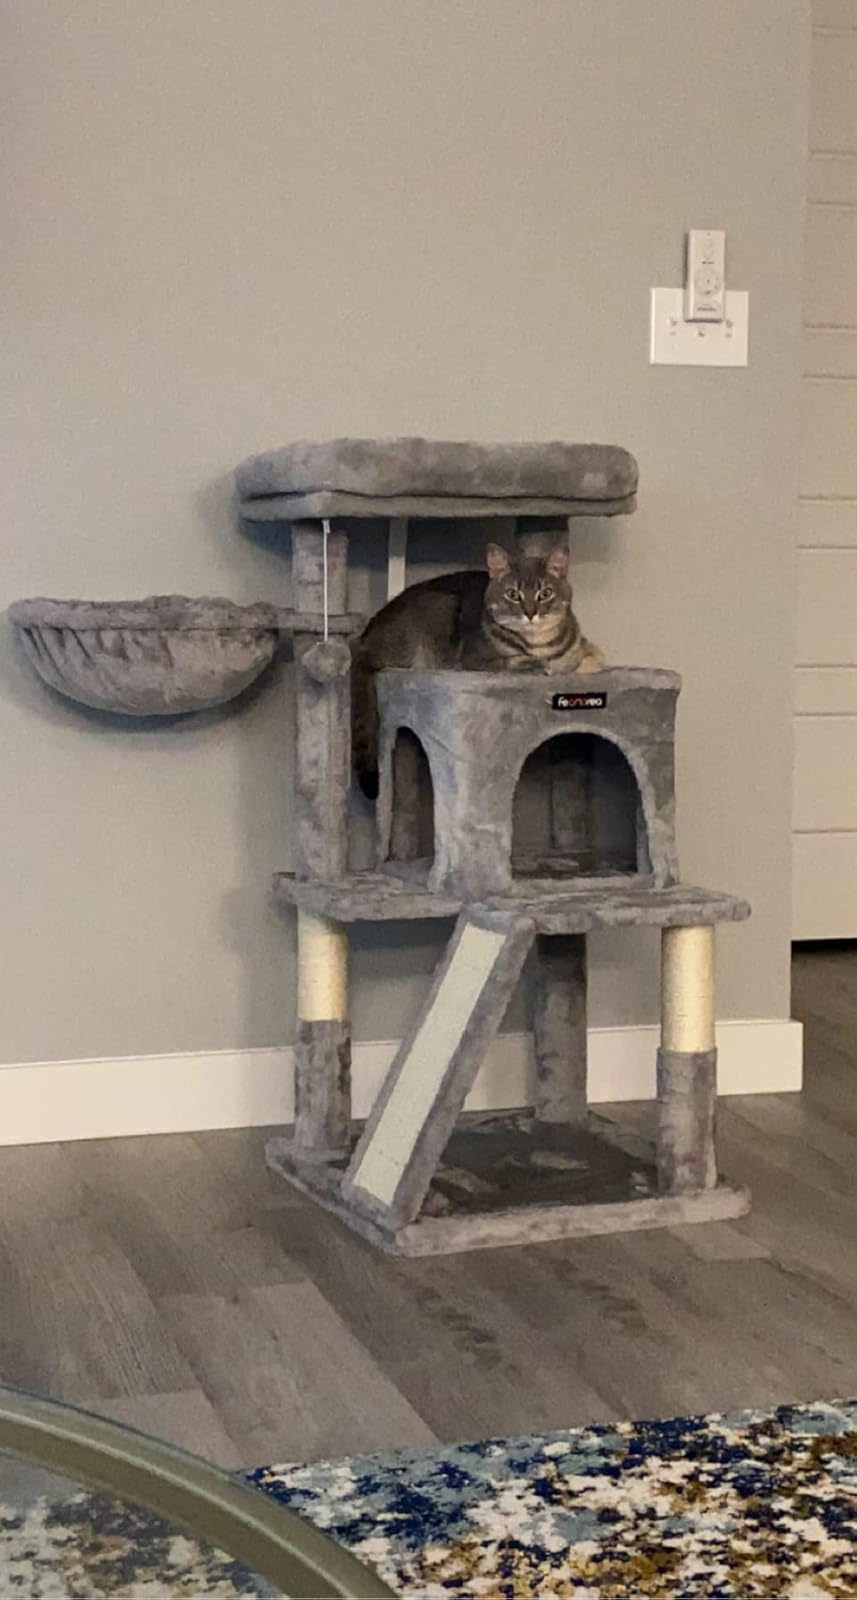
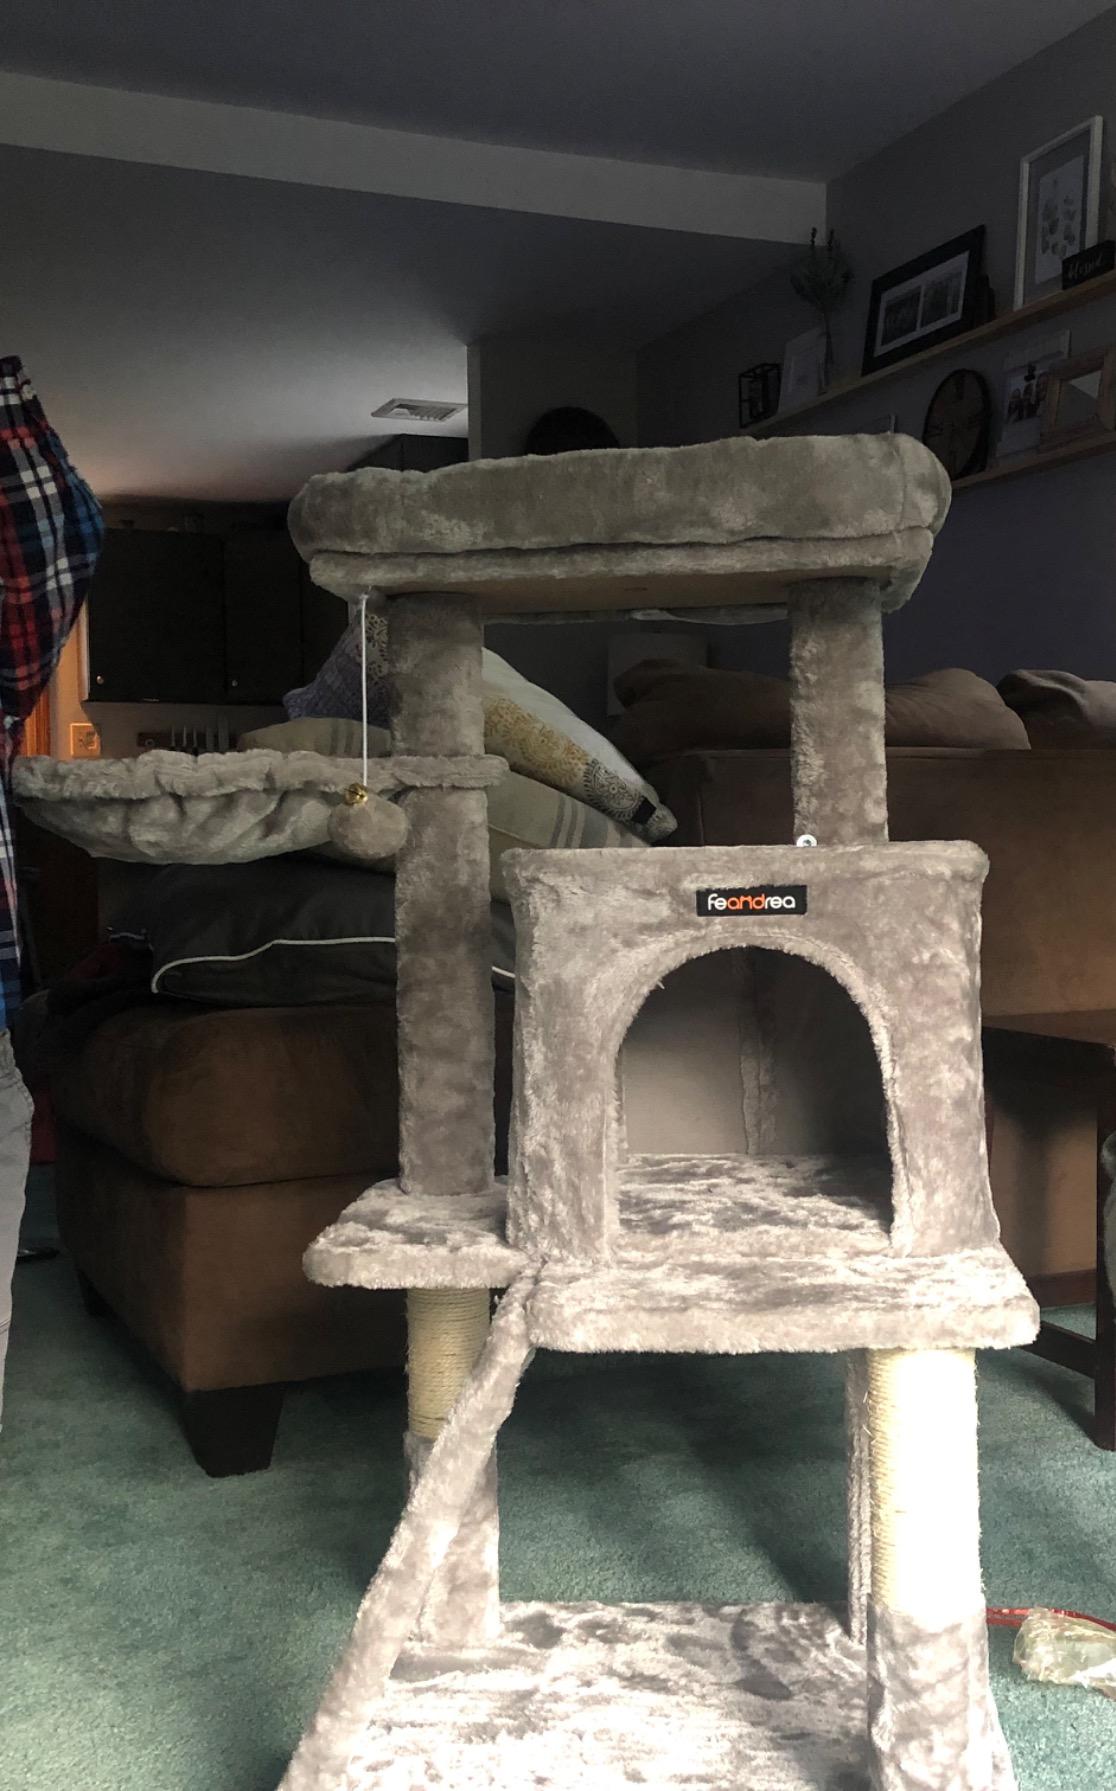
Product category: items_cat tree
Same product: yes